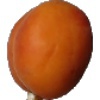
Label: Apricot 1